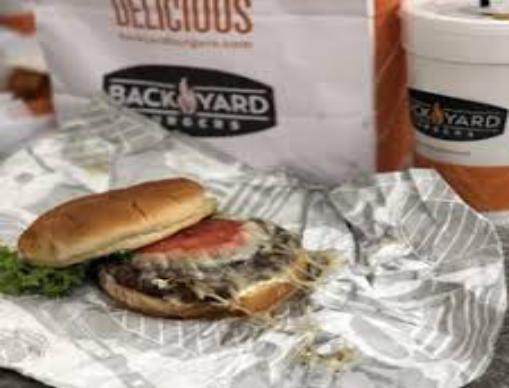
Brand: Back Yard Burgers
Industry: Food